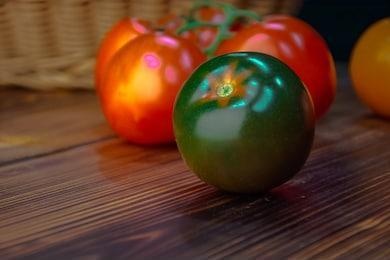
Label: tomato